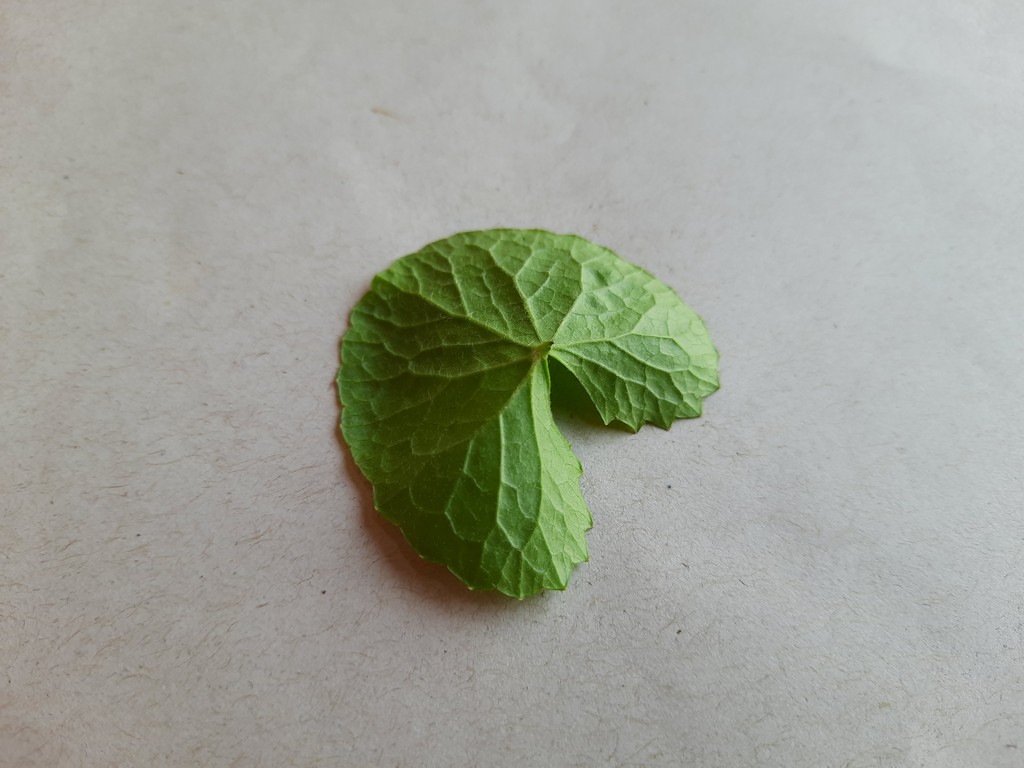
Label: Healthy